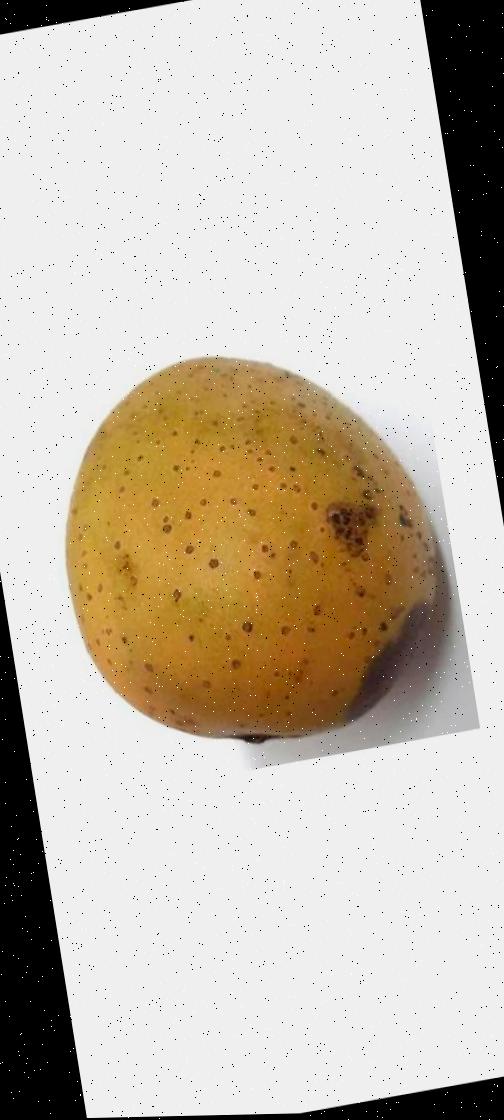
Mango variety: Gourmoti